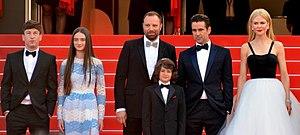
L'équipe du film "" Mise à mort du cerf sacré"" au festival de Cannes